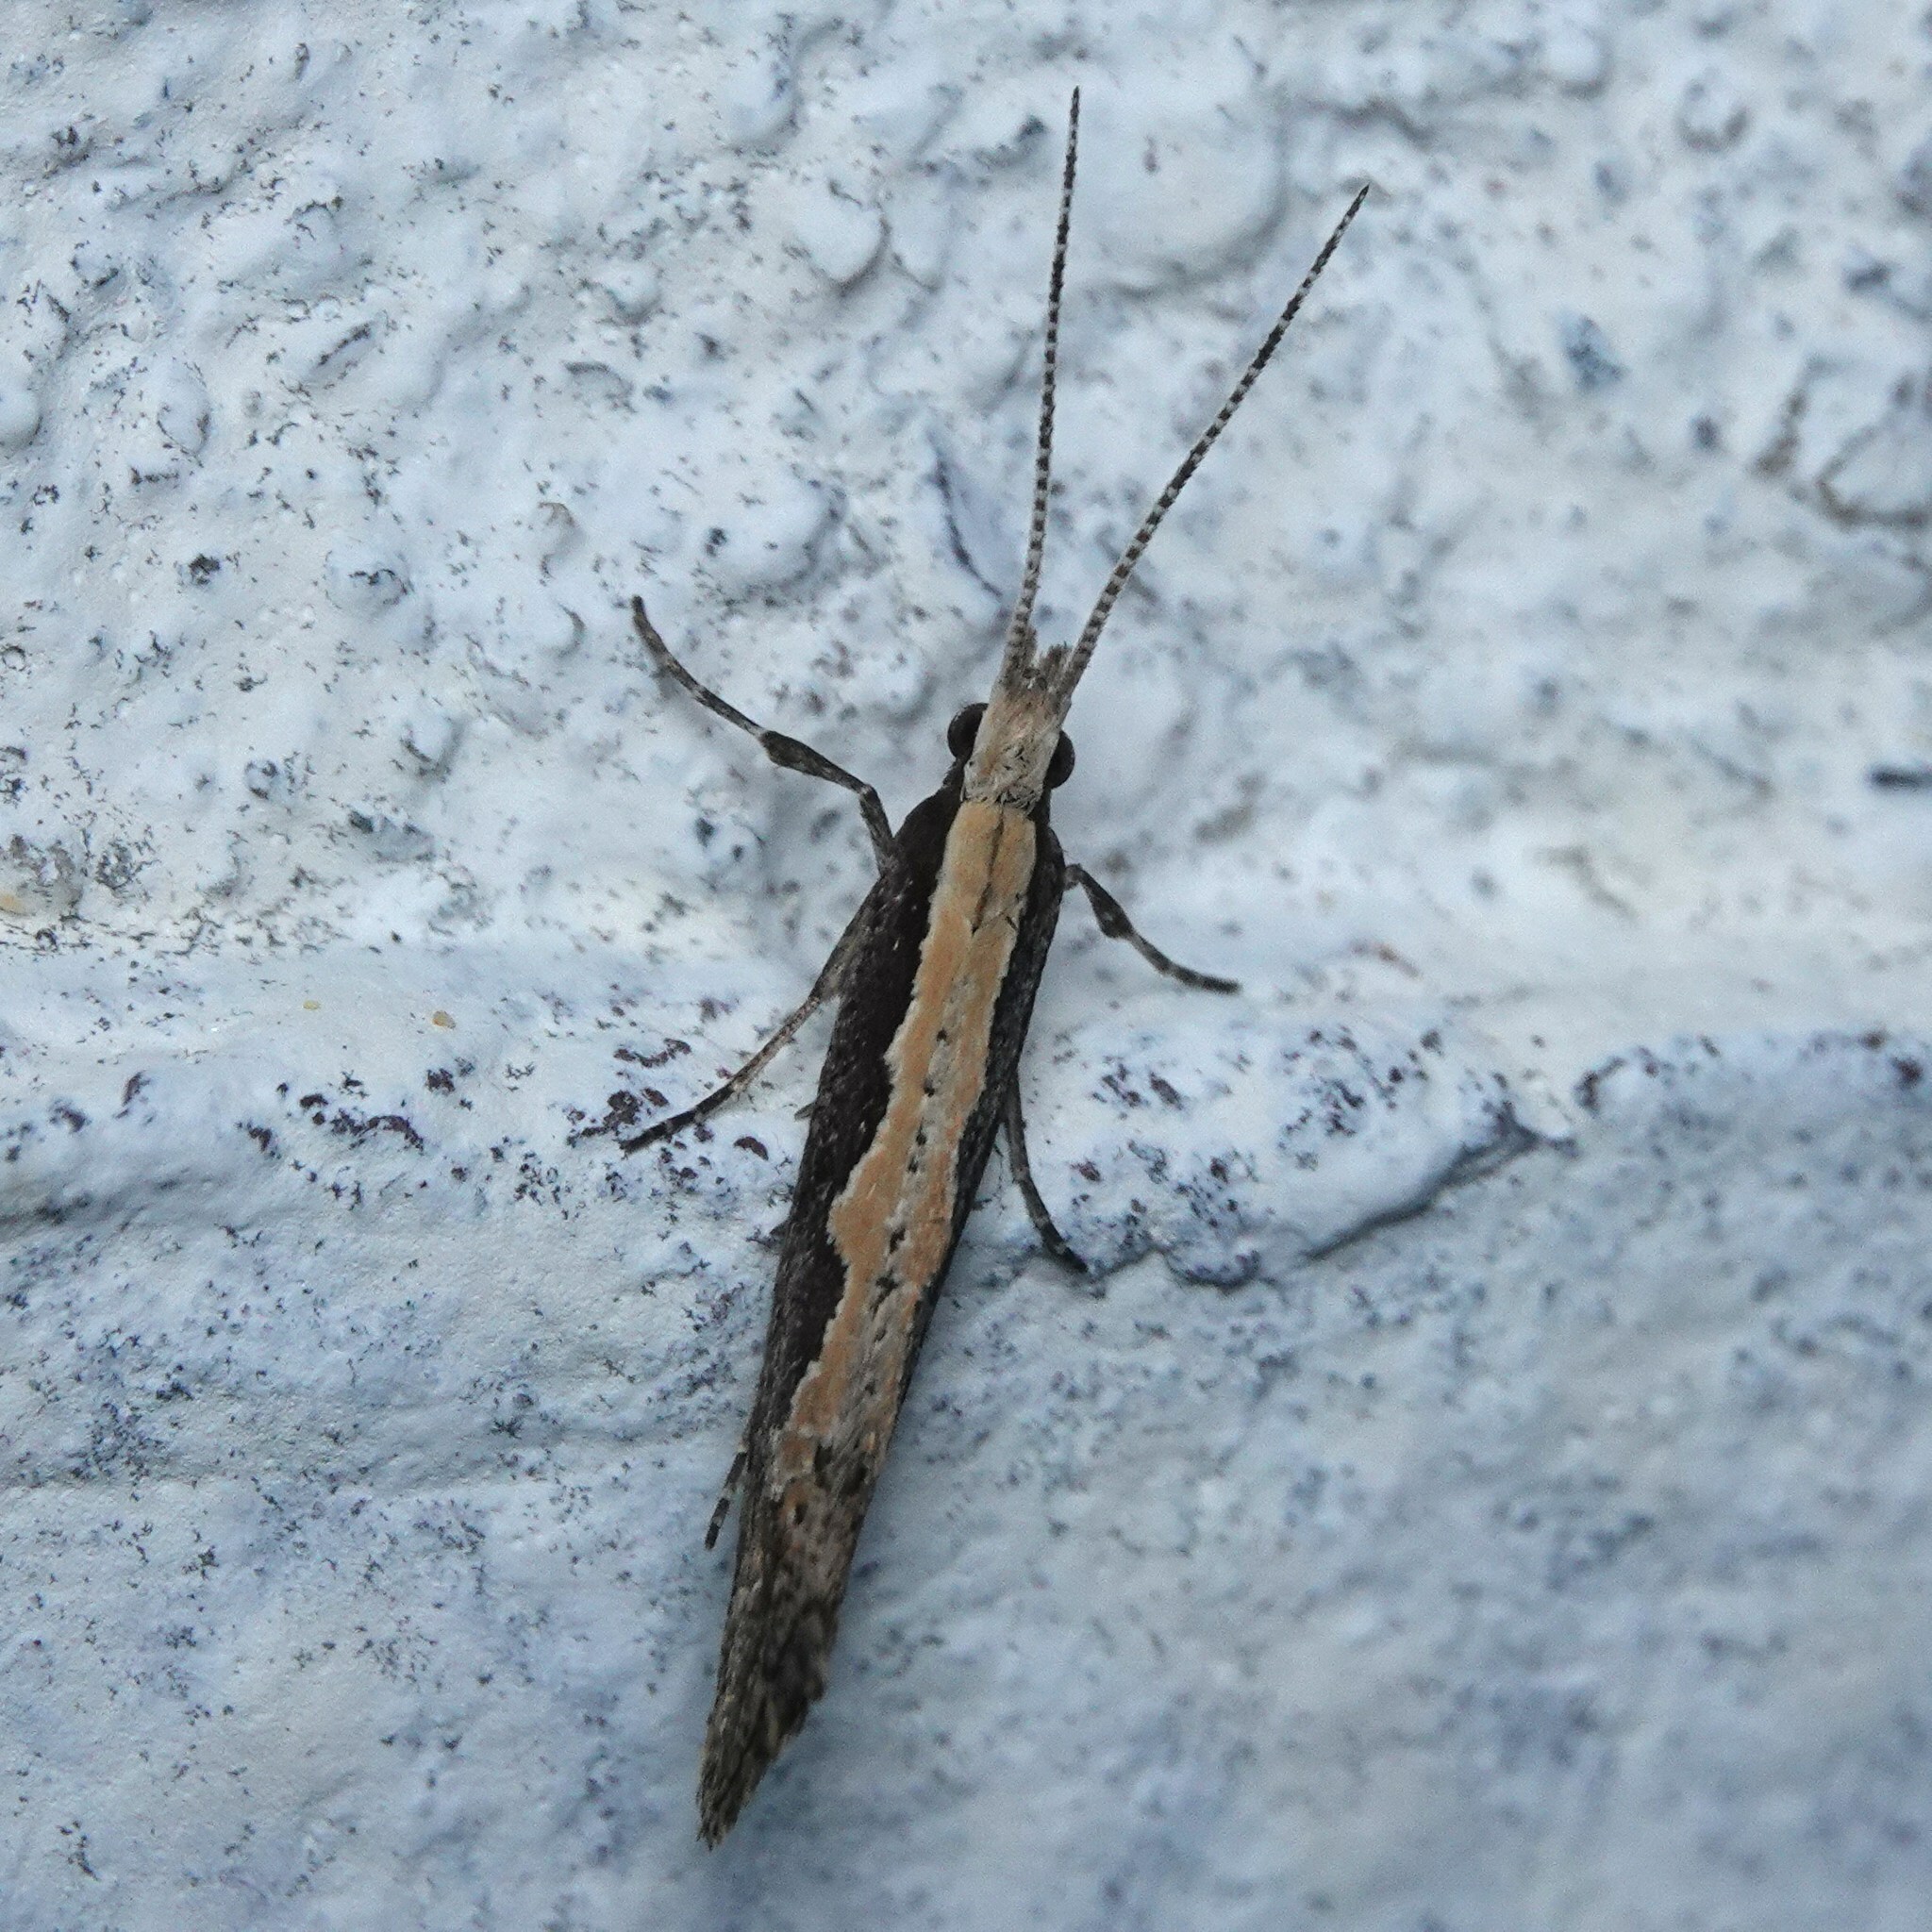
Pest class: diamondback_moth